Złota Tarka

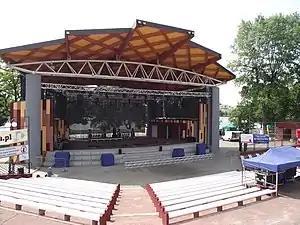
Louis Armstrong Amphiteatre in Iława, the present location of the festival

Złota Tarka (Golden Washboard) is the International Festival of Traditional Jazz "Old Jazz Meeting - Złota Tarka", the jazz contest during the festival, and the award in Poland. The name comes from the washboard as a musical instrument in traditional music. The festival traces from the award suggested to the Club of Traditional Jazz by the student cultural center Klub Stodoła in Warsaw.